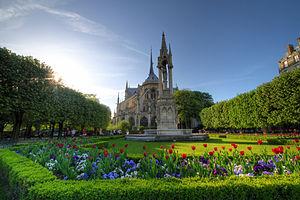
La cathédrale Notre-Dame de Paris vue du square Jean-XXIII
L’île de la Cité est une île située sur la Seine, en plein cœur de Paris. Elle est considérée comme l'antique berceau de la ville de Paris, autrefois Lutèce. Elle appartient aux 1ᵉʳ et 4ᵉ arrondissements. Le chroniqueur Gui de Bazoches l'évoquait en 1190 comme étant « la tête, le cœur et la moelle de Paris ».
Le square Jean-XXIII, précédemment square de l'Archevêché, est un espace vert d'une superficie de 10 797 m² situé à Paris, dans le 4ᵉ arrondissement.